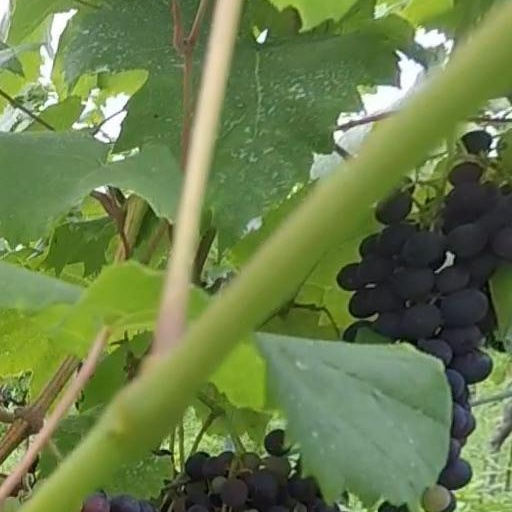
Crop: grape